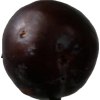
Label: plum